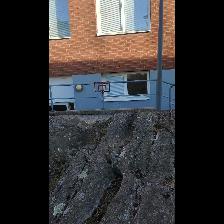
Label: NonHuman